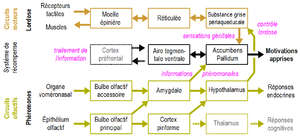
Description des principaux circuits neurobiologiques innés qui contrôlent l'apprentissage de la motivation sexuelle chez les mammifères femelles non-primates. Synthèse d'après
Chez les animaux, le comportement de reproduction correspond à l'ensemble des séquences motrices qui sont exécutées pour mettre en contact les gamètes du mâle avec ceux de la femelle, ce qui permet la fécondation et la reproduction de l'espèce.
Le comportement érotique chez les hominidés, se distingue du comportement de reproduction.
L’instinct est la totalité ou partie héréditaire et innée des comportements, tendances comportementales et mécanismes physiologiques sous-jacents des animaux. Il est présent sous différentes formes chez toutes les espèces animales. Son étude intéresse nombre de sciences : biologie animale, psychologie, psychiatrie, anthropologie et philosophie. Chez l'humain, il constitue la nature qui s'oppose traditionnellement au concept de culture.